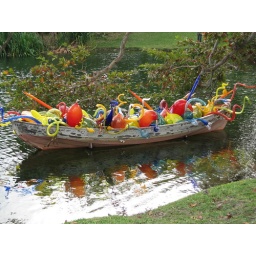
Fairchild glass - in boat